Florent Groberg

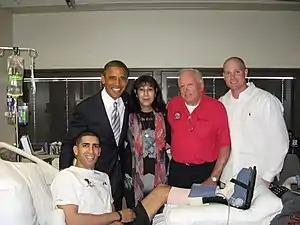
Groberg with President Obama, his parents Klara and Larry Groberg, and friend, Matthew Sanders, on September 11, 2012 at Walter Reed National Medical Center.

Groberg tackled the suicide bomber, who then detonated his device, sending Groberg flying 15 to 20 feet away. A second suicide bomber, who was hidden behind a small structure, instantly detonated his device; according to the Army, he detonated prematurely because of Groberg's actions to stop the first bomber. Three U.S. military personnel (U.S. Army Command Sgt. Maj. Kevin J. Griffin, U.S. Army Maj. Thomas E. Kennedy, and U.S. Air Force Maj. Walter D. Gray) and U.S. Foreign Service Officer Ragaei Abdelfattah from the U.S. Agency for International Development were killed and several others were injured.